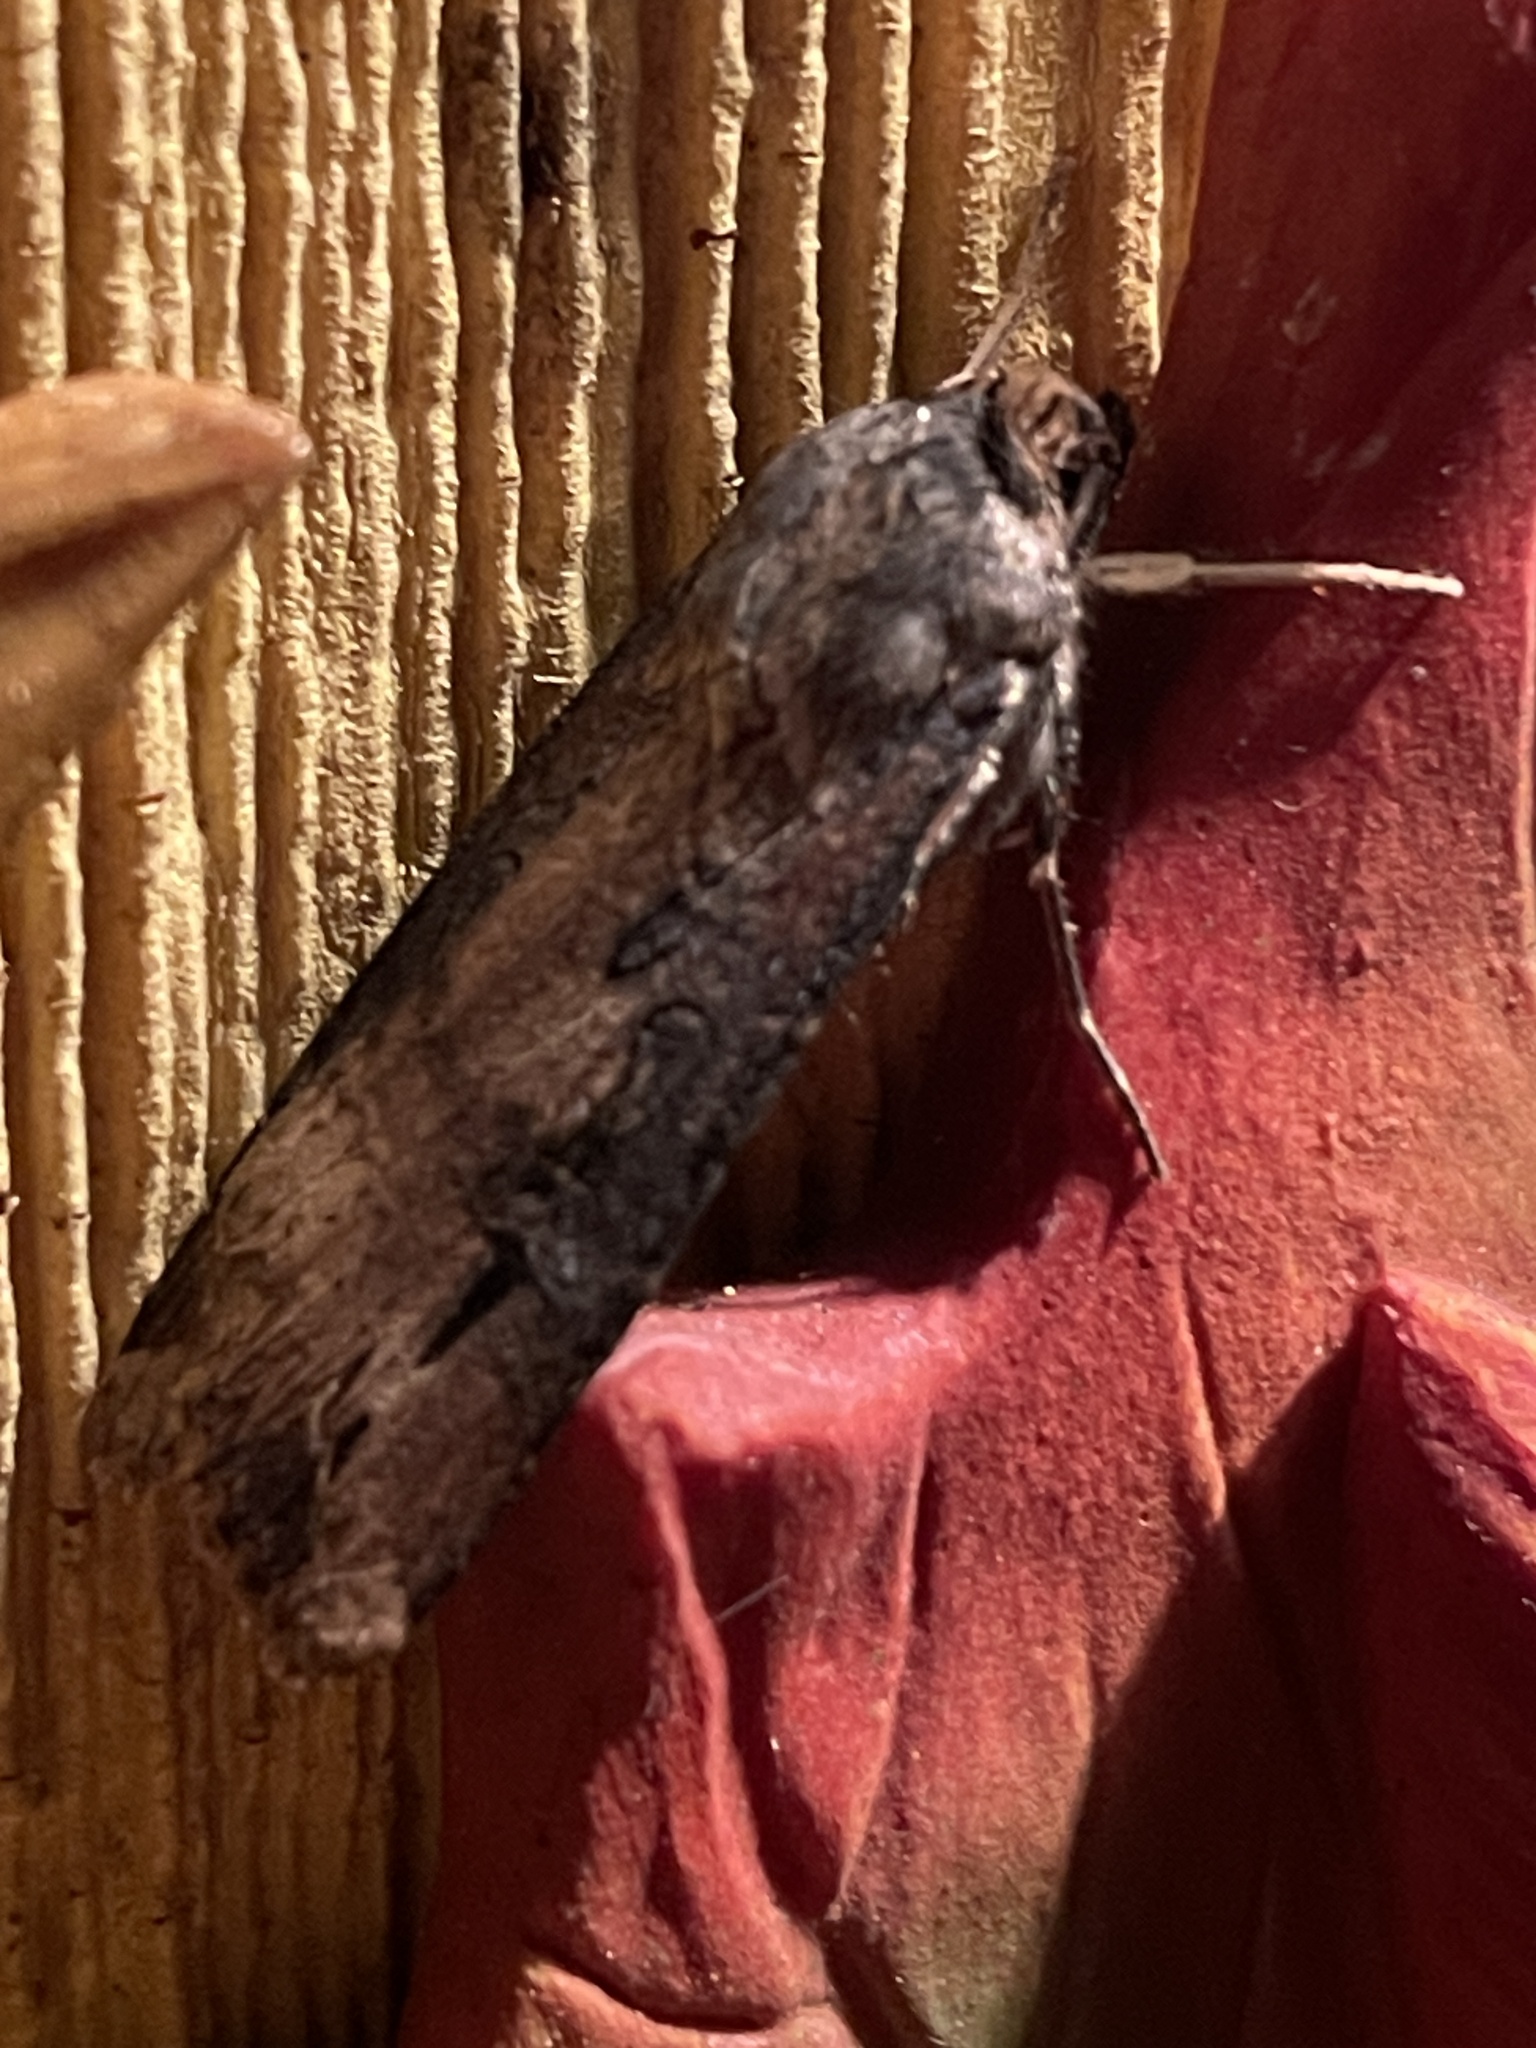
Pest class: cutworms